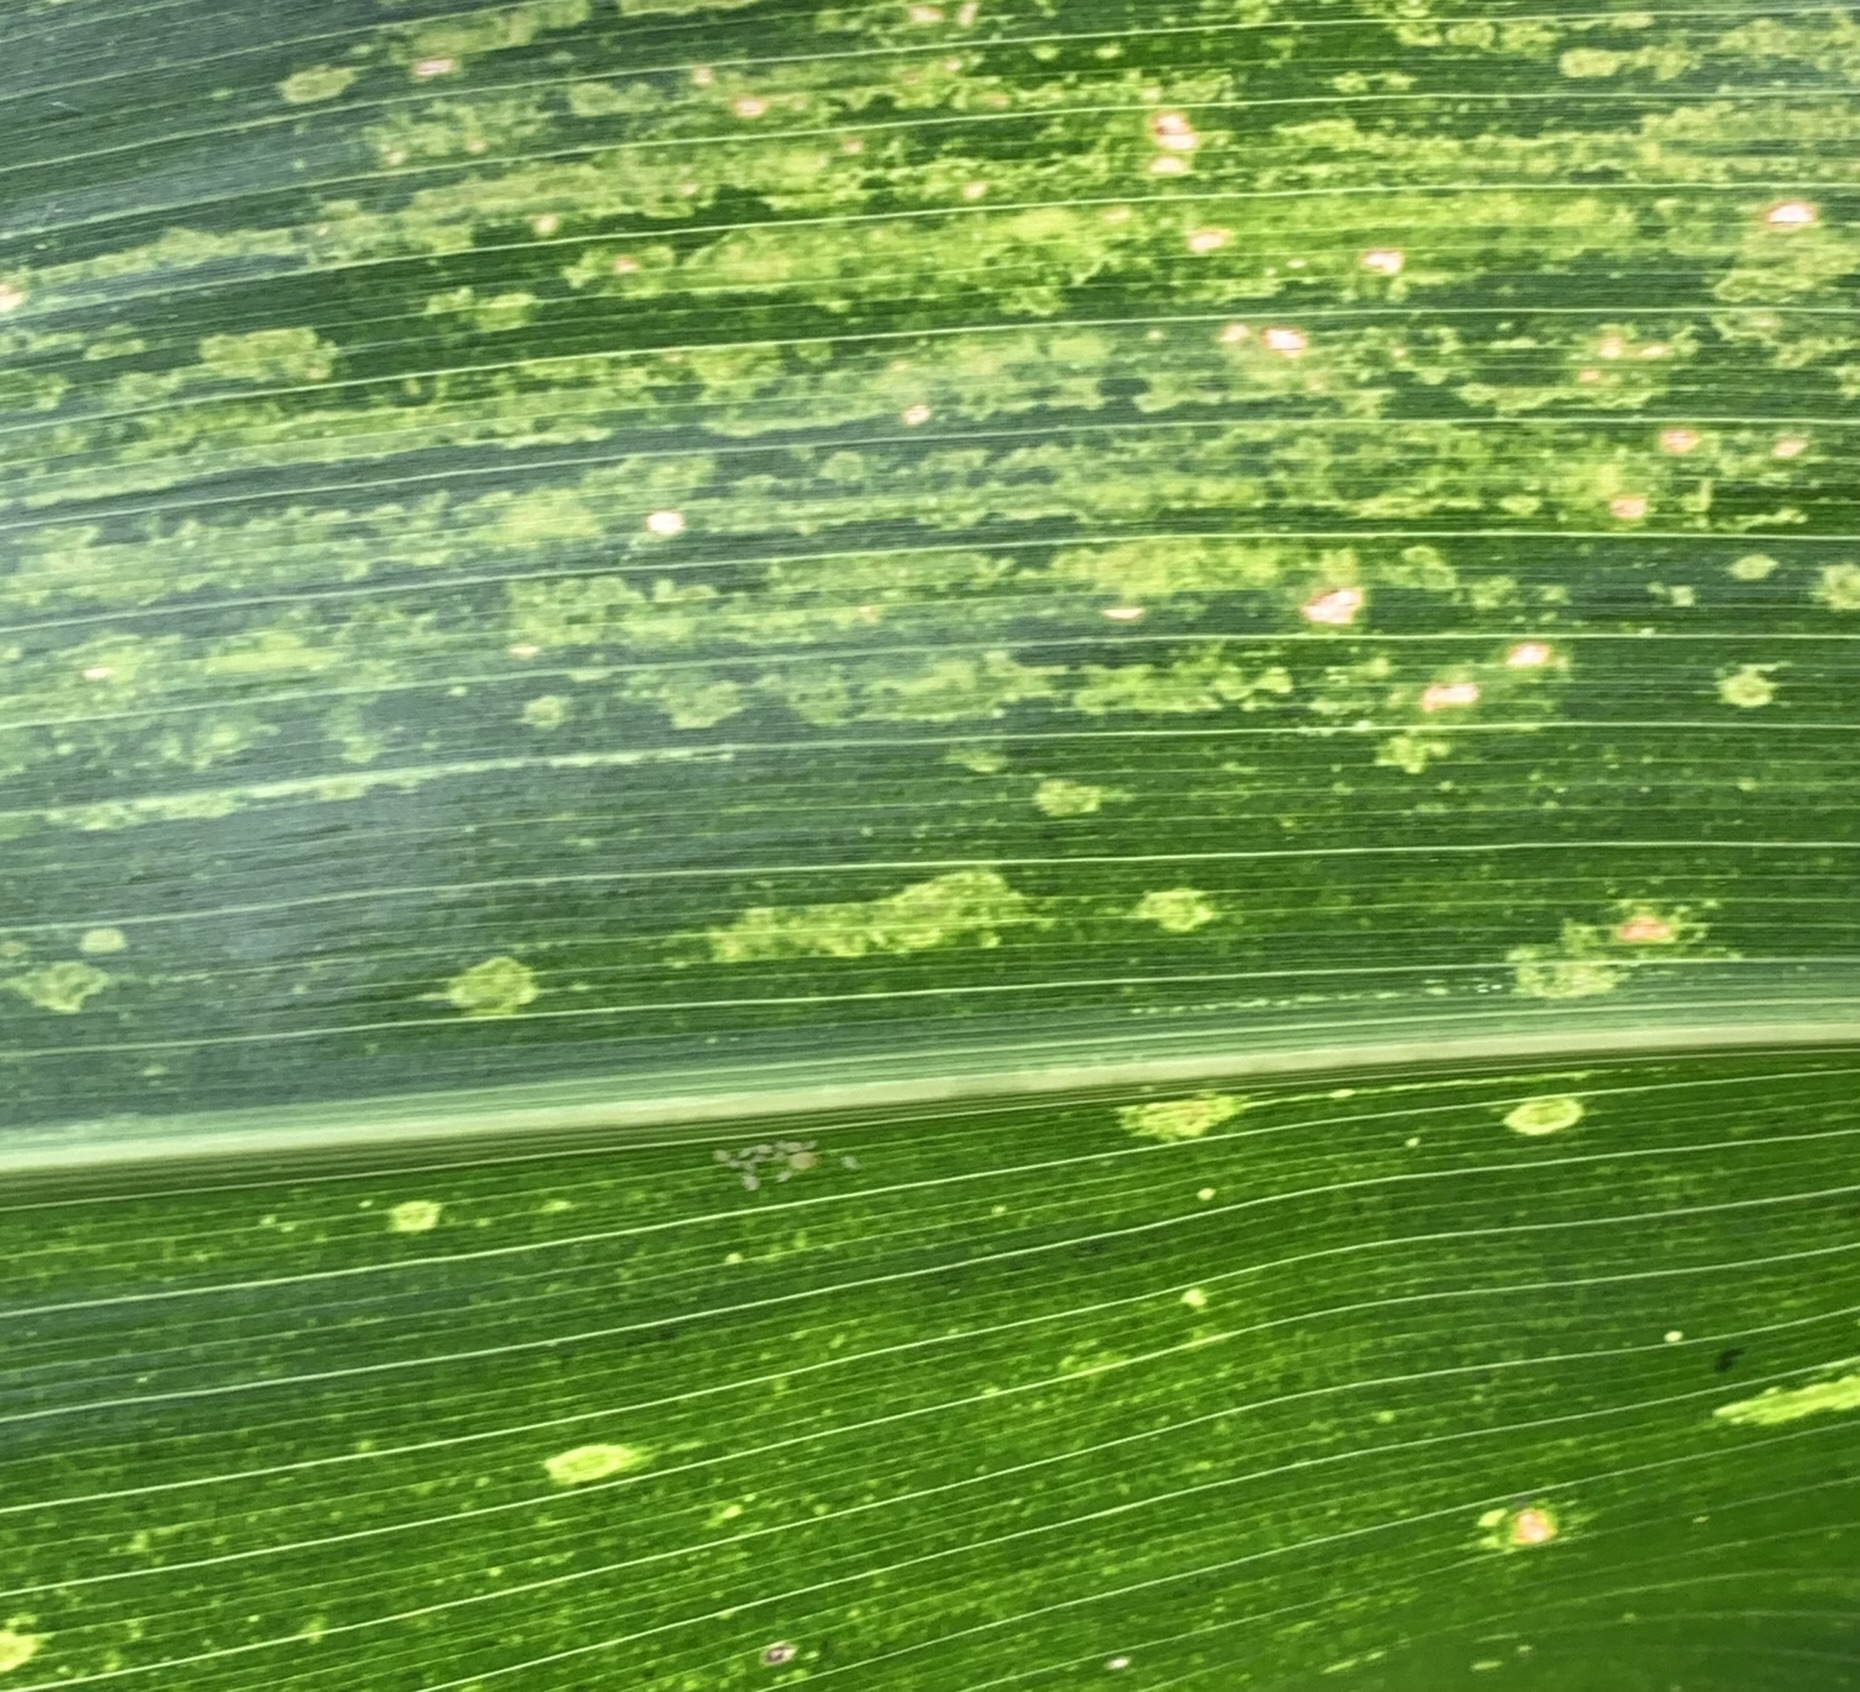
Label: MLN